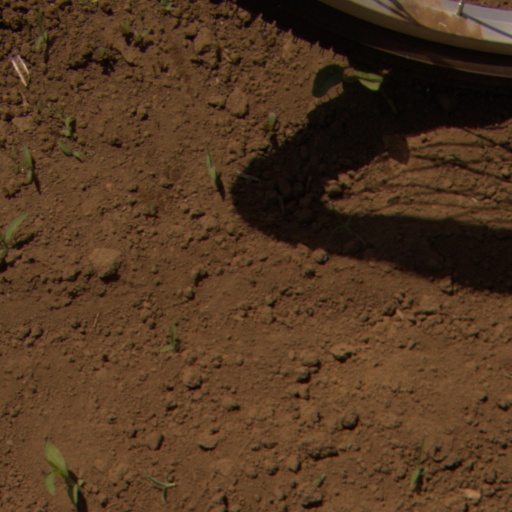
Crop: Jerusalem artichoke